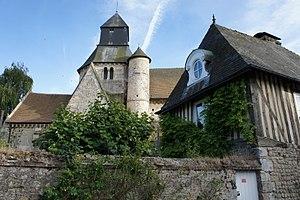
Facade nord église Saint Pierre de Touques
Touques est une commune française située dans le département du Calvados en région Normandie, peuplée de 3 679 habitants. Elle fait partie de la communauté de communes Cœur Côte Fleurie.